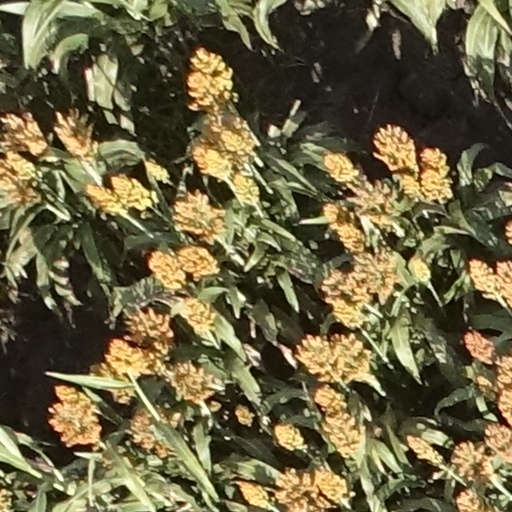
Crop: sorghum